Textile manufacturing

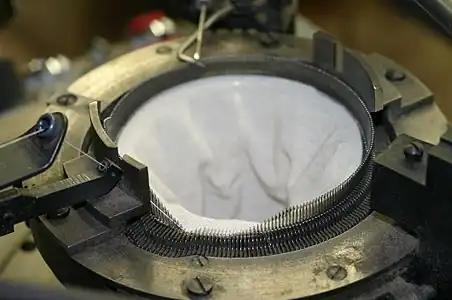
A circular knitting machine.

The Lancashire Loom was the first semi-automatic loom. Jacquard looms and Dobby looms are looms that have sophisticated methods of shedding. They may be separate looms or mechanisms added to a plain loom. A Northrop Loom was fully automatic and was mass-produced between 1909 and the mid-1960s. Modern looms run faster and do not use a shuttle: there are air jet looms, water jet looms, and rapier looms.